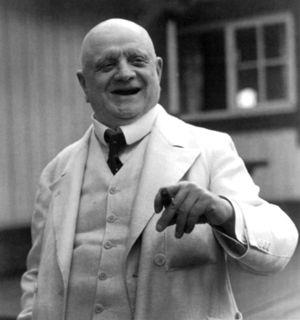
Jean Sibelius, né le 8 décembre 1865 à Tavastehus, dans le grand-duché de Finlande, et mort le 20 septembre 1957 à Järvenpää, près d'Helsinki, est un compositeur finlandais de musique classique.
Le Prix Sibelius de Wihuri est un prix décerné en Finlande par la Fondation Wihuri.